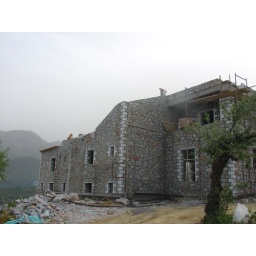
Here we see the rear of the house with the windows and doors looking out over the views.